Pyramid of Userkaf

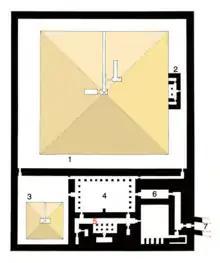
Map of Userkaf complex, caption numbers are from top (north) to bottom (south) and left (west) to right (east).

The mortuary complex of Userkaf comprises the same structures as those of Userkaf's 4th dynasty predecessors: a high wall surrounded the complex with its pyramid and high temple and there was certainly a valley temple located closer to the Nile, yet to be uncovered. The valley temple was connected to the pyramid by a causeway whose exact trajectory is unknown, even though its first few meters are still visible today.